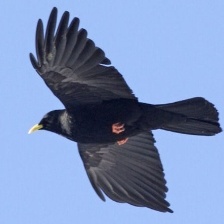
Species: ALPINE CHOUGH
Scientific name: PYRRHOCORAX GRACULUS